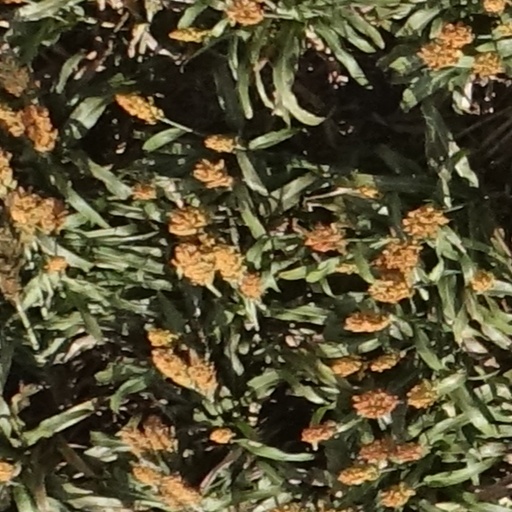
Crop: sorghum